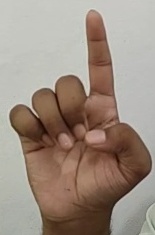
ASL sign: D